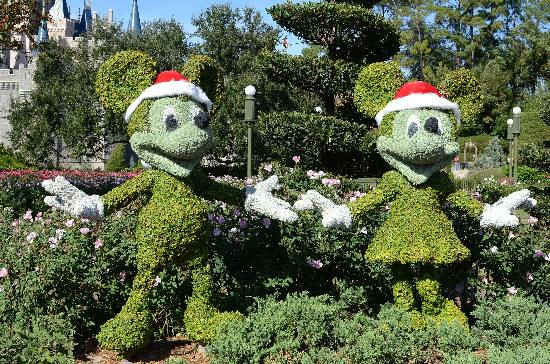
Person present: No